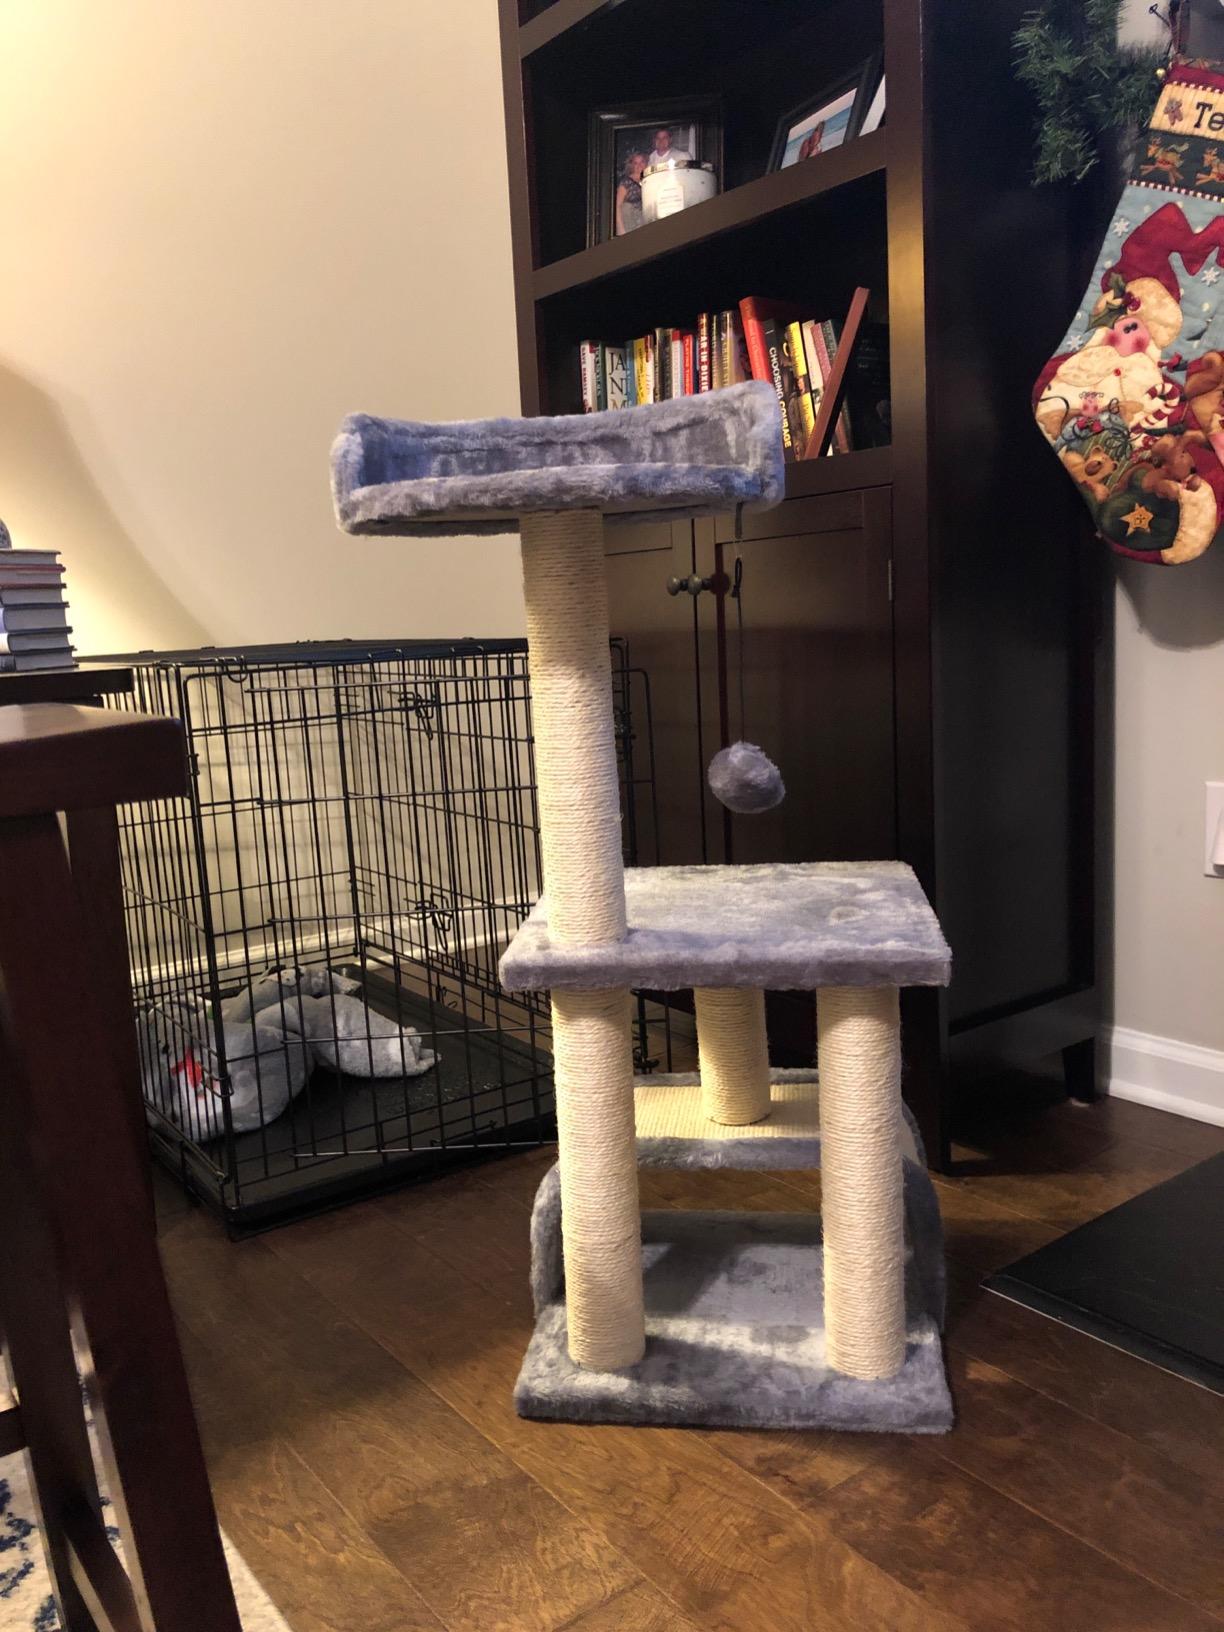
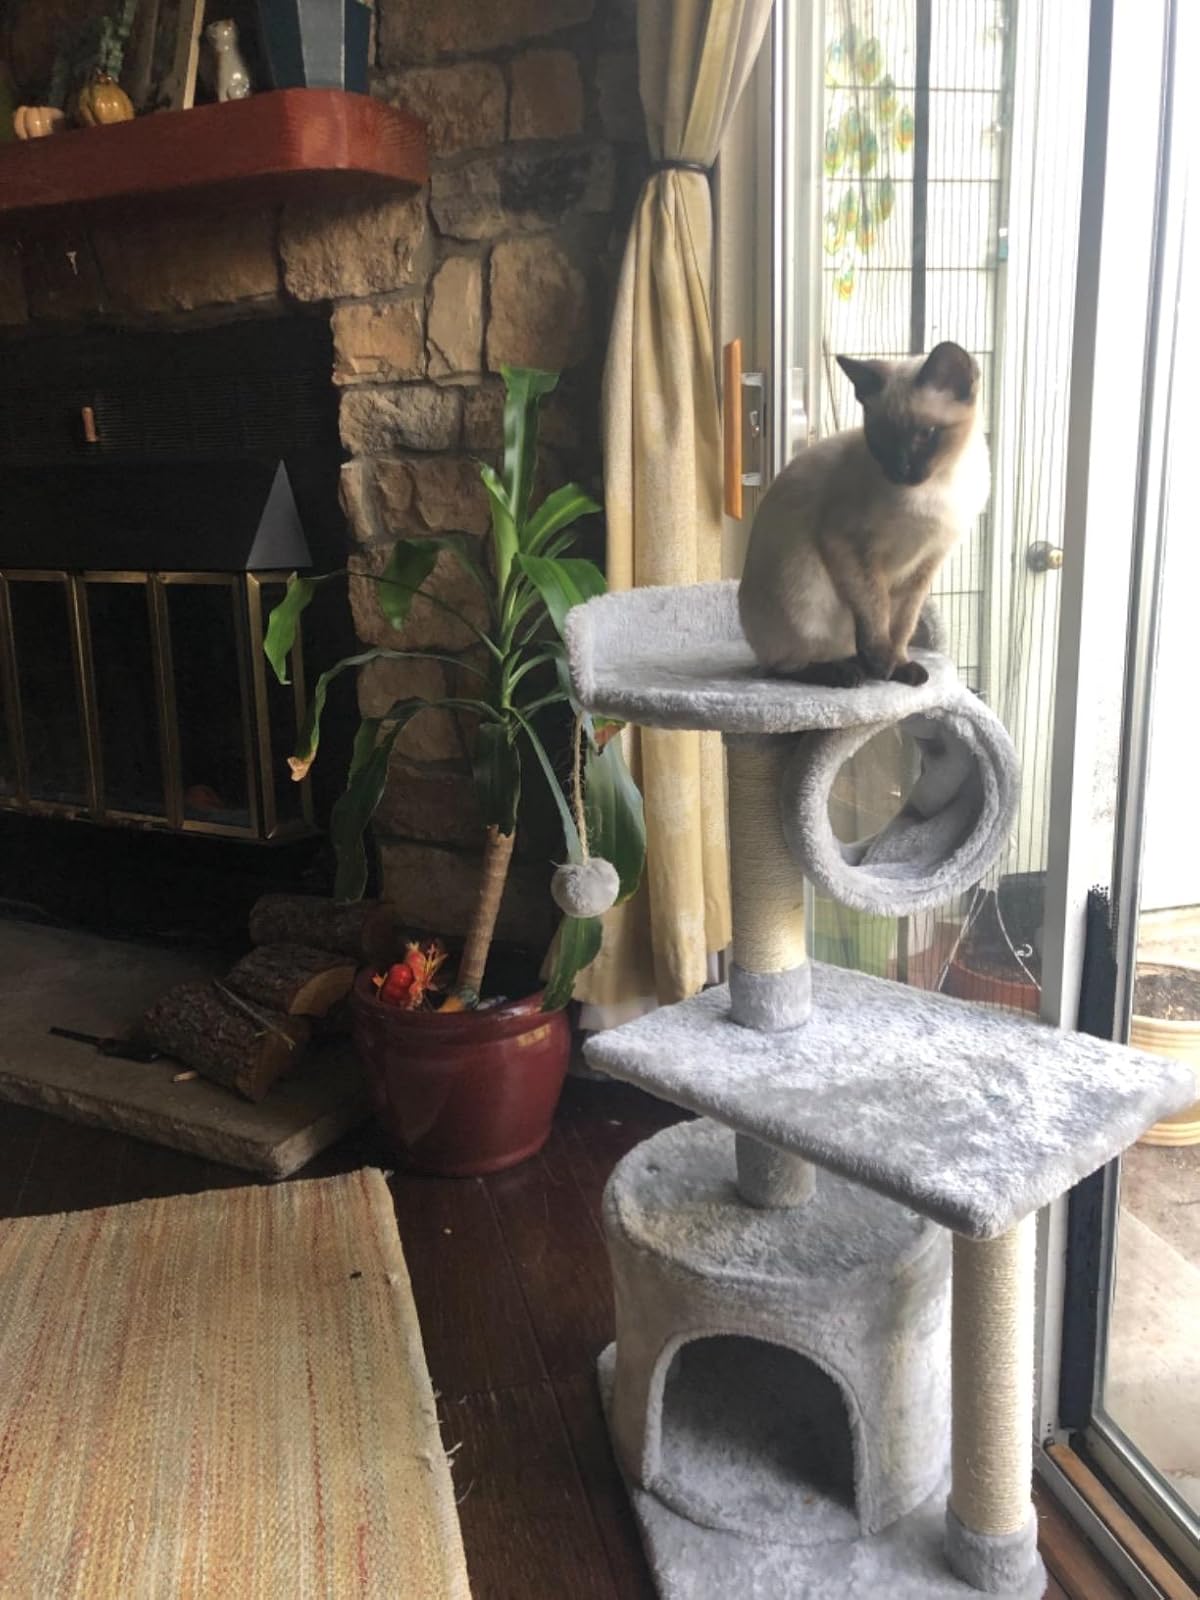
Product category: items_cat tree
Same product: no